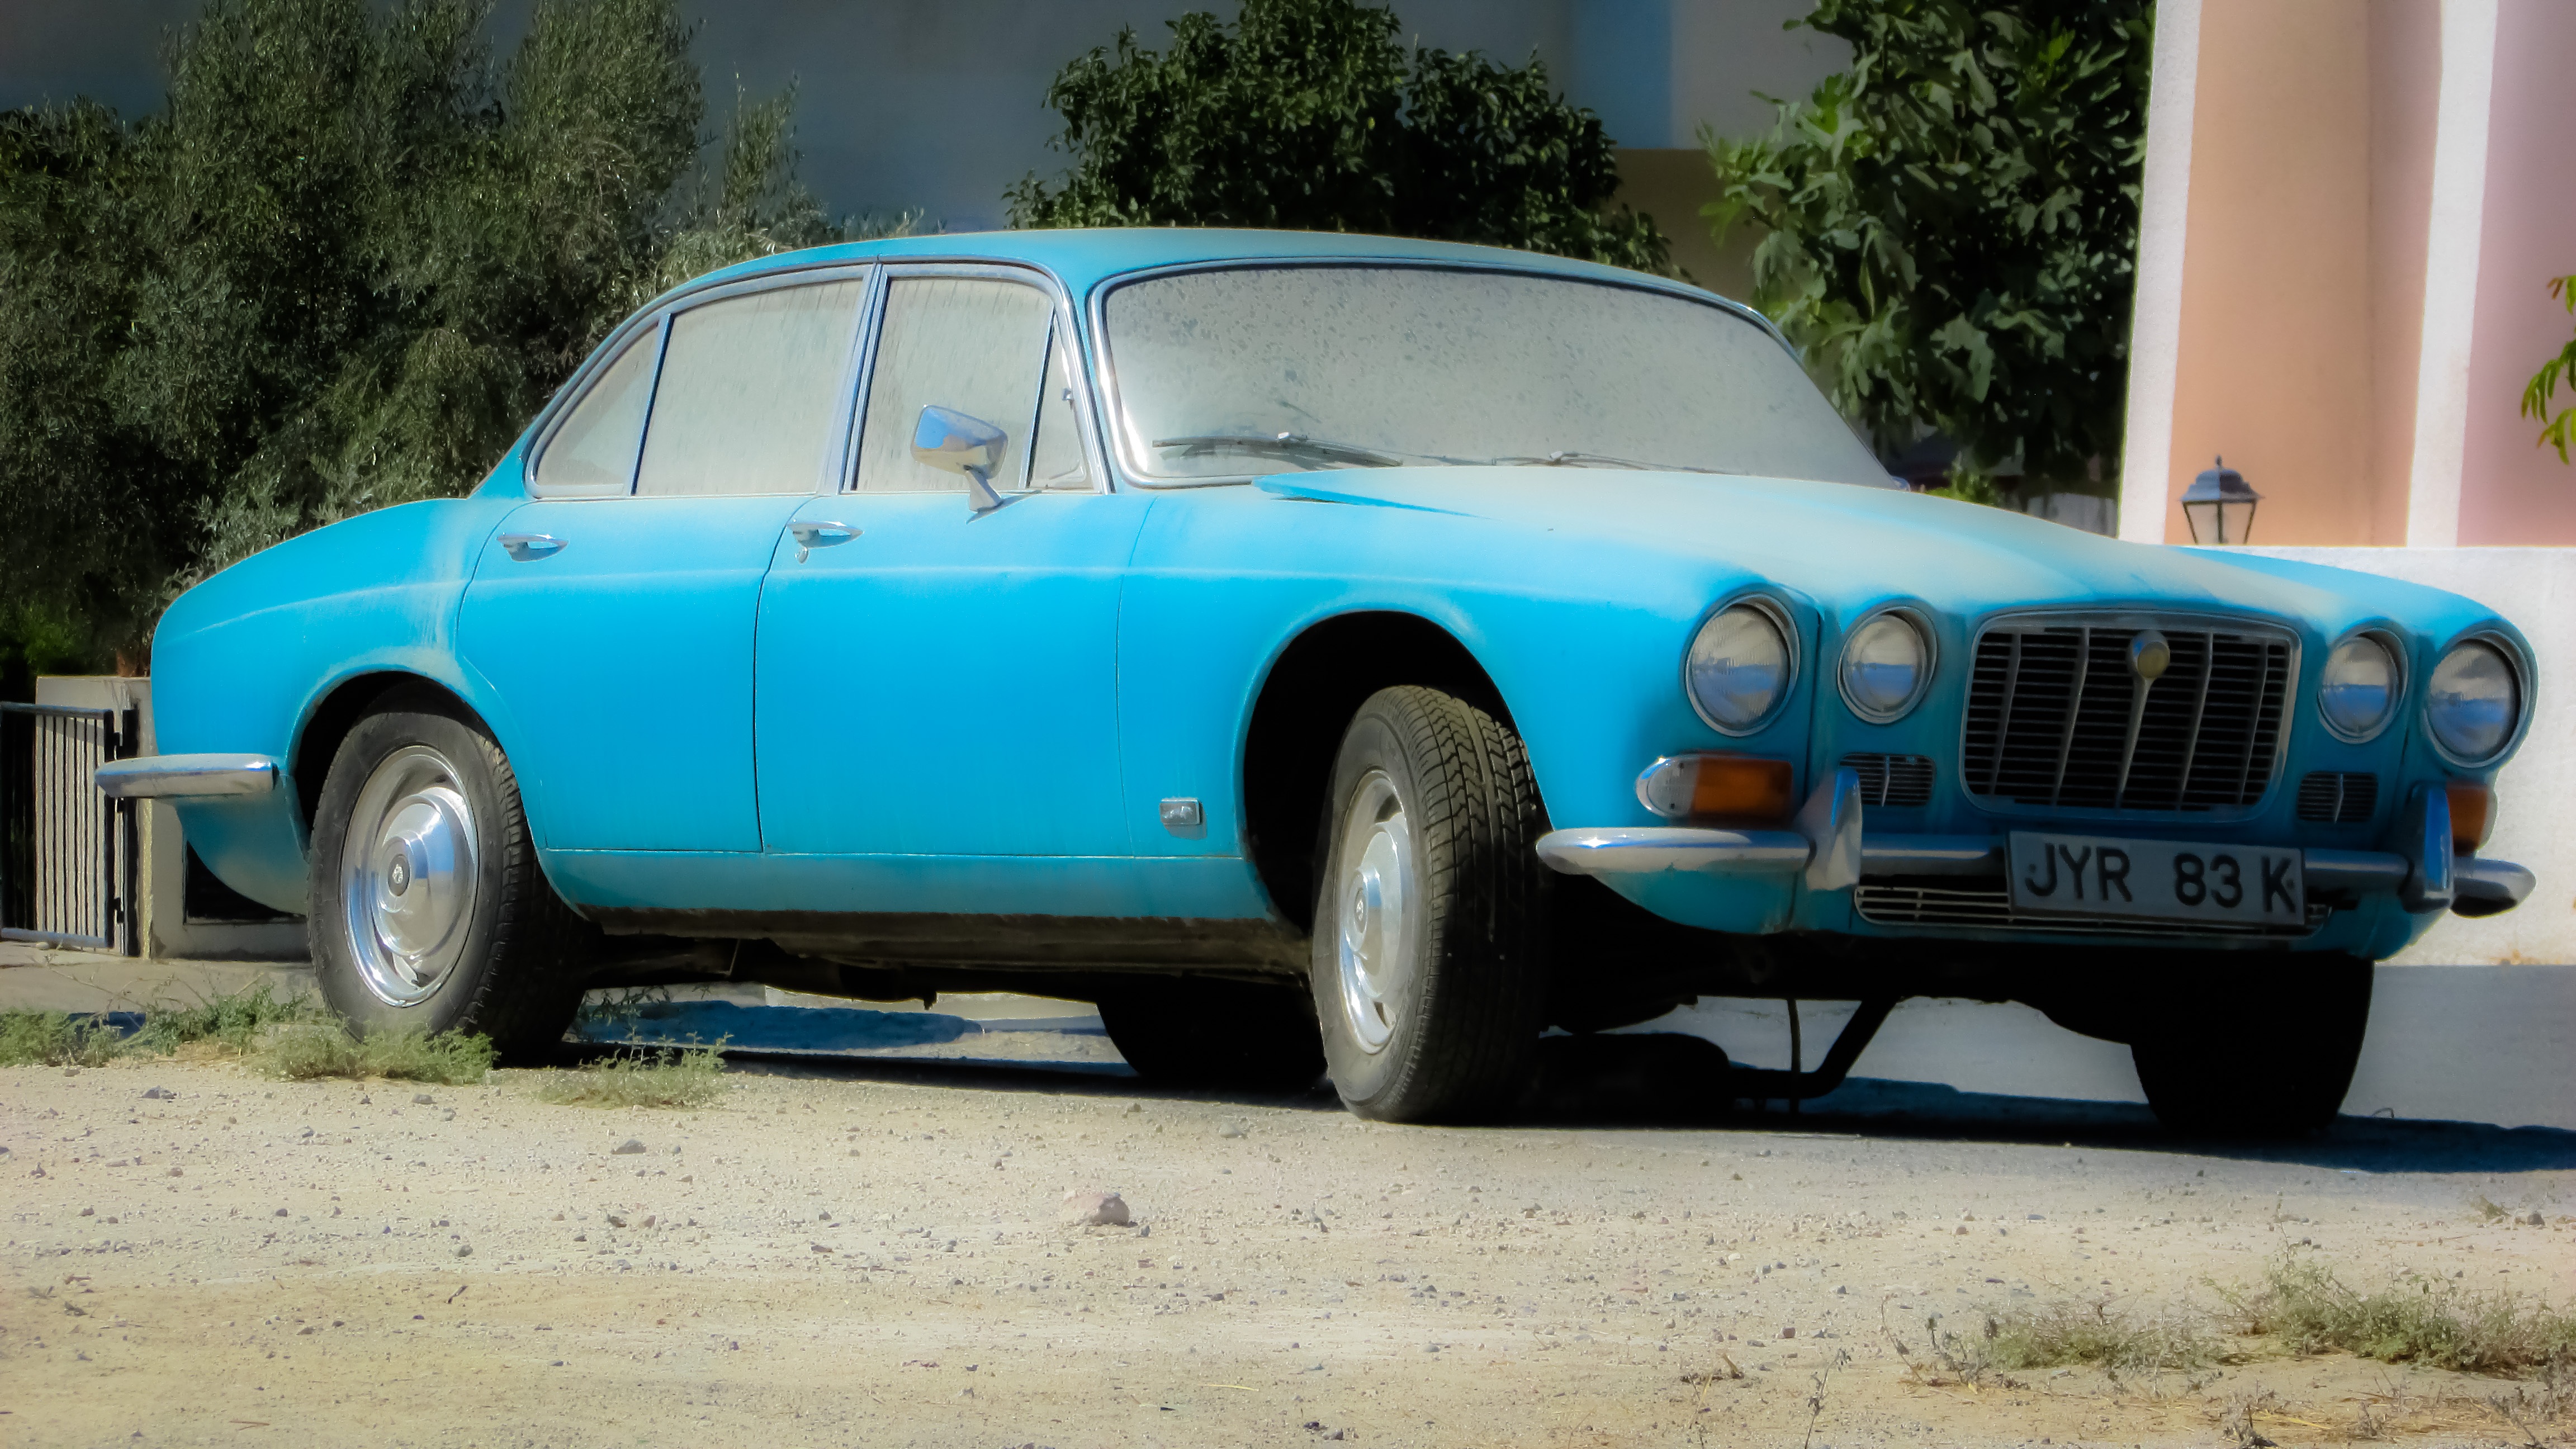
car, vintage, antique, vehicle, abandoned, old car, classic car, sports car, vintage car, sedan, dusty, vintage cars, antique car, land vehicle, automobile make, luxury vehicle, performance car, executive car